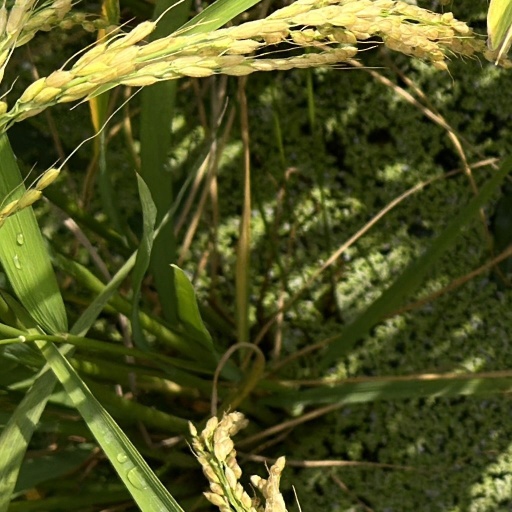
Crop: rice